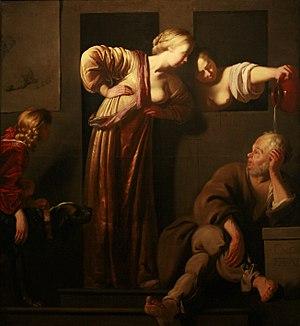
Socrate est un philosophe grec du Vᵉ siècle av. J.-C. Il est connu comme l’un des créateurs de la philosophie morale. Socrate n’a laissé aucun écrit, sa pensée et sa réputation se sont transmises par des témoignages indirects. Ses disciples, Platon et Xénophon, ont notablement œuvré à maintenir l'image de leur maître, qui est mis en scène dans leurs œuvres respectives.